Eleonora di Garzia di Toledo

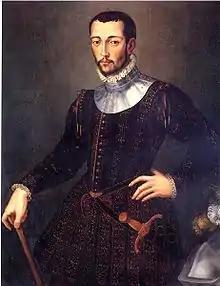
Francesco I de' Medici, Grand Duke of Tuscany. Anon, late 1560s.

On 11 July 1576, Pietro de' Medici sent a note to his brother, Grand Duke Francesco, from the Villa Medici at Cafaggiolo, north of Florence: "Last night at six hours an accident occurred to my wife and she died. Therefore Your Highness be at peace and write me what I should do, and if I should come back or not." The next day, Francesco wrote to his brother Ferdinando in Rome: "Last night, around five o'clock, a really terrible accident happened to Donna Leonora. She was found in bed, suffocated, and Don Pietro and the others were not in time to revive her".